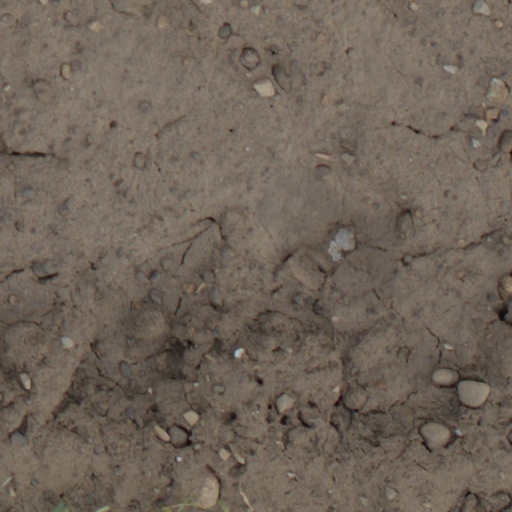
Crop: wheat